List of Doctors characters introduced in 2020

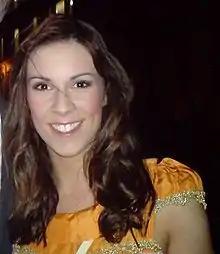
Verity Rushworth portrayed Lily Walker.

Lily Walker, portrayed by Verity Rushworth, first appeared on 9 June 2020 and made her final appearance on 22 February 2021. Lily is employed as a temporary receptionist by Bear Sylvester (Dex Lee). Bear gives Lily a tour of the university campus surgery, where she meets Al Haskey (Ian Midlane). Al sees Lily setting out the appointments with post-it notes, and pokes fun at her organisation system, and the pair then eat lunch together. The next day, Lily meets Sid Vere (Ashley Rice) outside of The Mill, and when he explains that he is a doctor and rapid responder, she states his partner must admire him, to which he replies that he is single. Lily then heads into the Mill to get her bag, and is locked inside by Bear. She attempts to call for help using the Mill's telephones, but as there is a power cut and her phone is in the car, she is unable to contact anyone. She sees Zachary Aldridge (Travis George) walk by, and he goes in her car to retrieve Lily's phone for her. She calls Bear, who unlocks the doors, and she then assists Zachary to the hospital to visit his ill father. On her way out, she sees Sid again, and the pair chat.